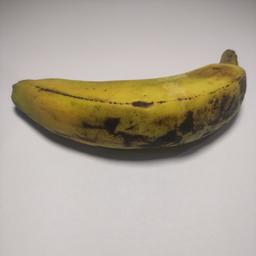
Banana variety: Sagor Kola